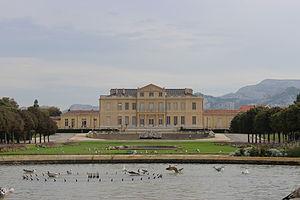
Château Borély This building is classé au titre des Monuments Historiques. It is indexed in the Base Mérimée, a database of architectural heritage maintained by the French Ministry of Culture,
Marseille est une commune du Sud-Est de la France, chef-lieu du département des Bouches-du-Rhône et préfecture de la région Provence-Alpes-Côte d'Azur.